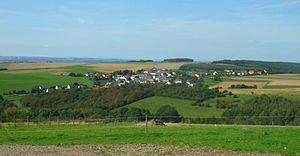
Bonerath est une municipalité de la Verbandsgemeinde Ruwer, dans l'arrondissement de Trèves-Sarrebourg, en Rhénanie-Palatinat, dans l'ouest de l'Allemagne.